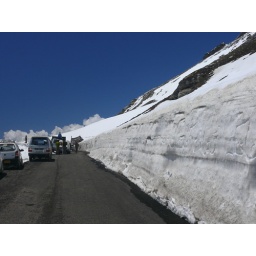
Swowfall the day before left this wall by the side of the road